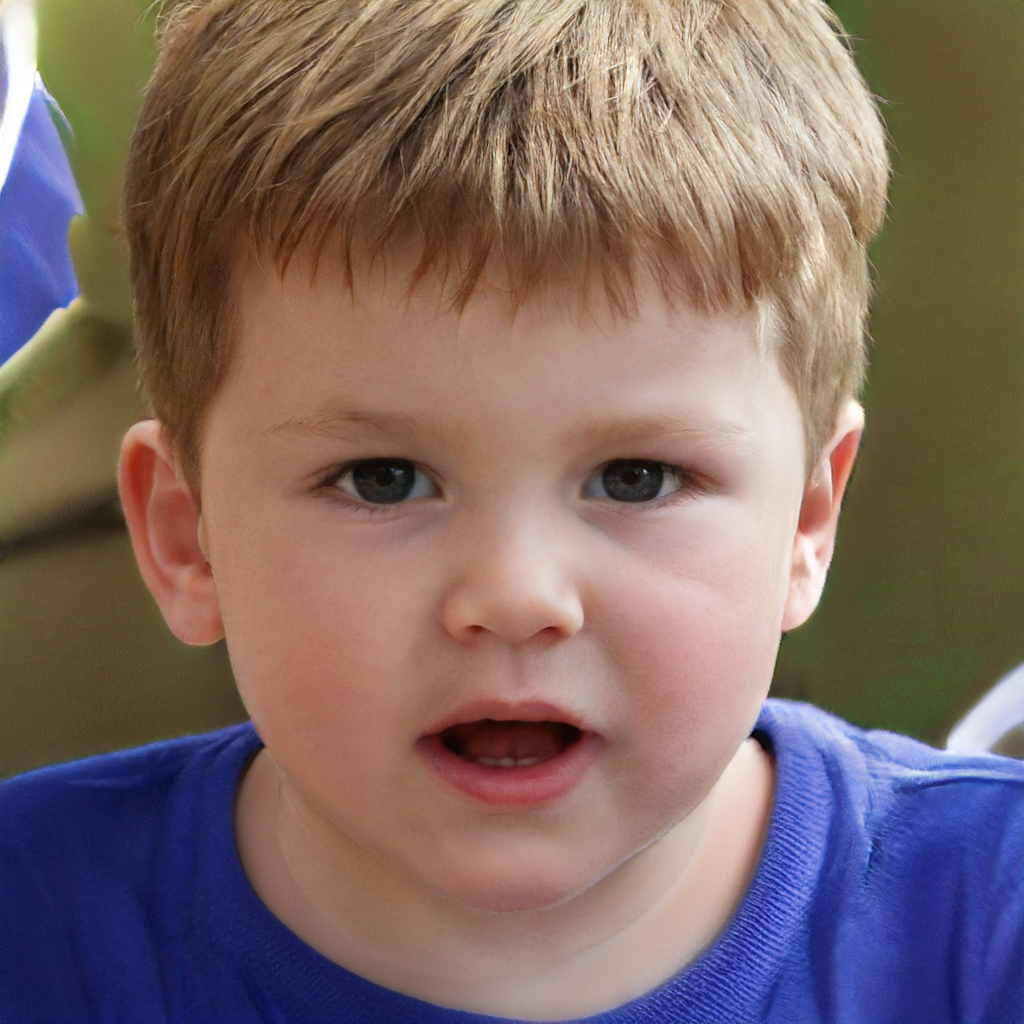
Label: No Watermark